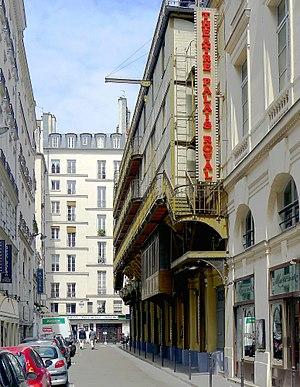
Rue de Montpensier (théâtre du Palais-Royal) - Paris Ier
La rue de Montpensier est une voie du 1ᵉʳ arrondissement de Paris.